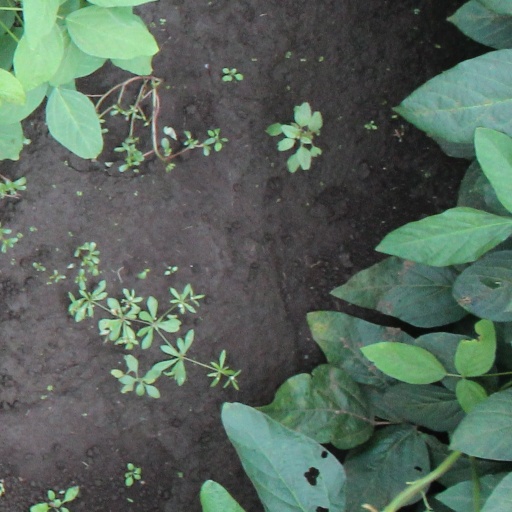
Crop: soybean